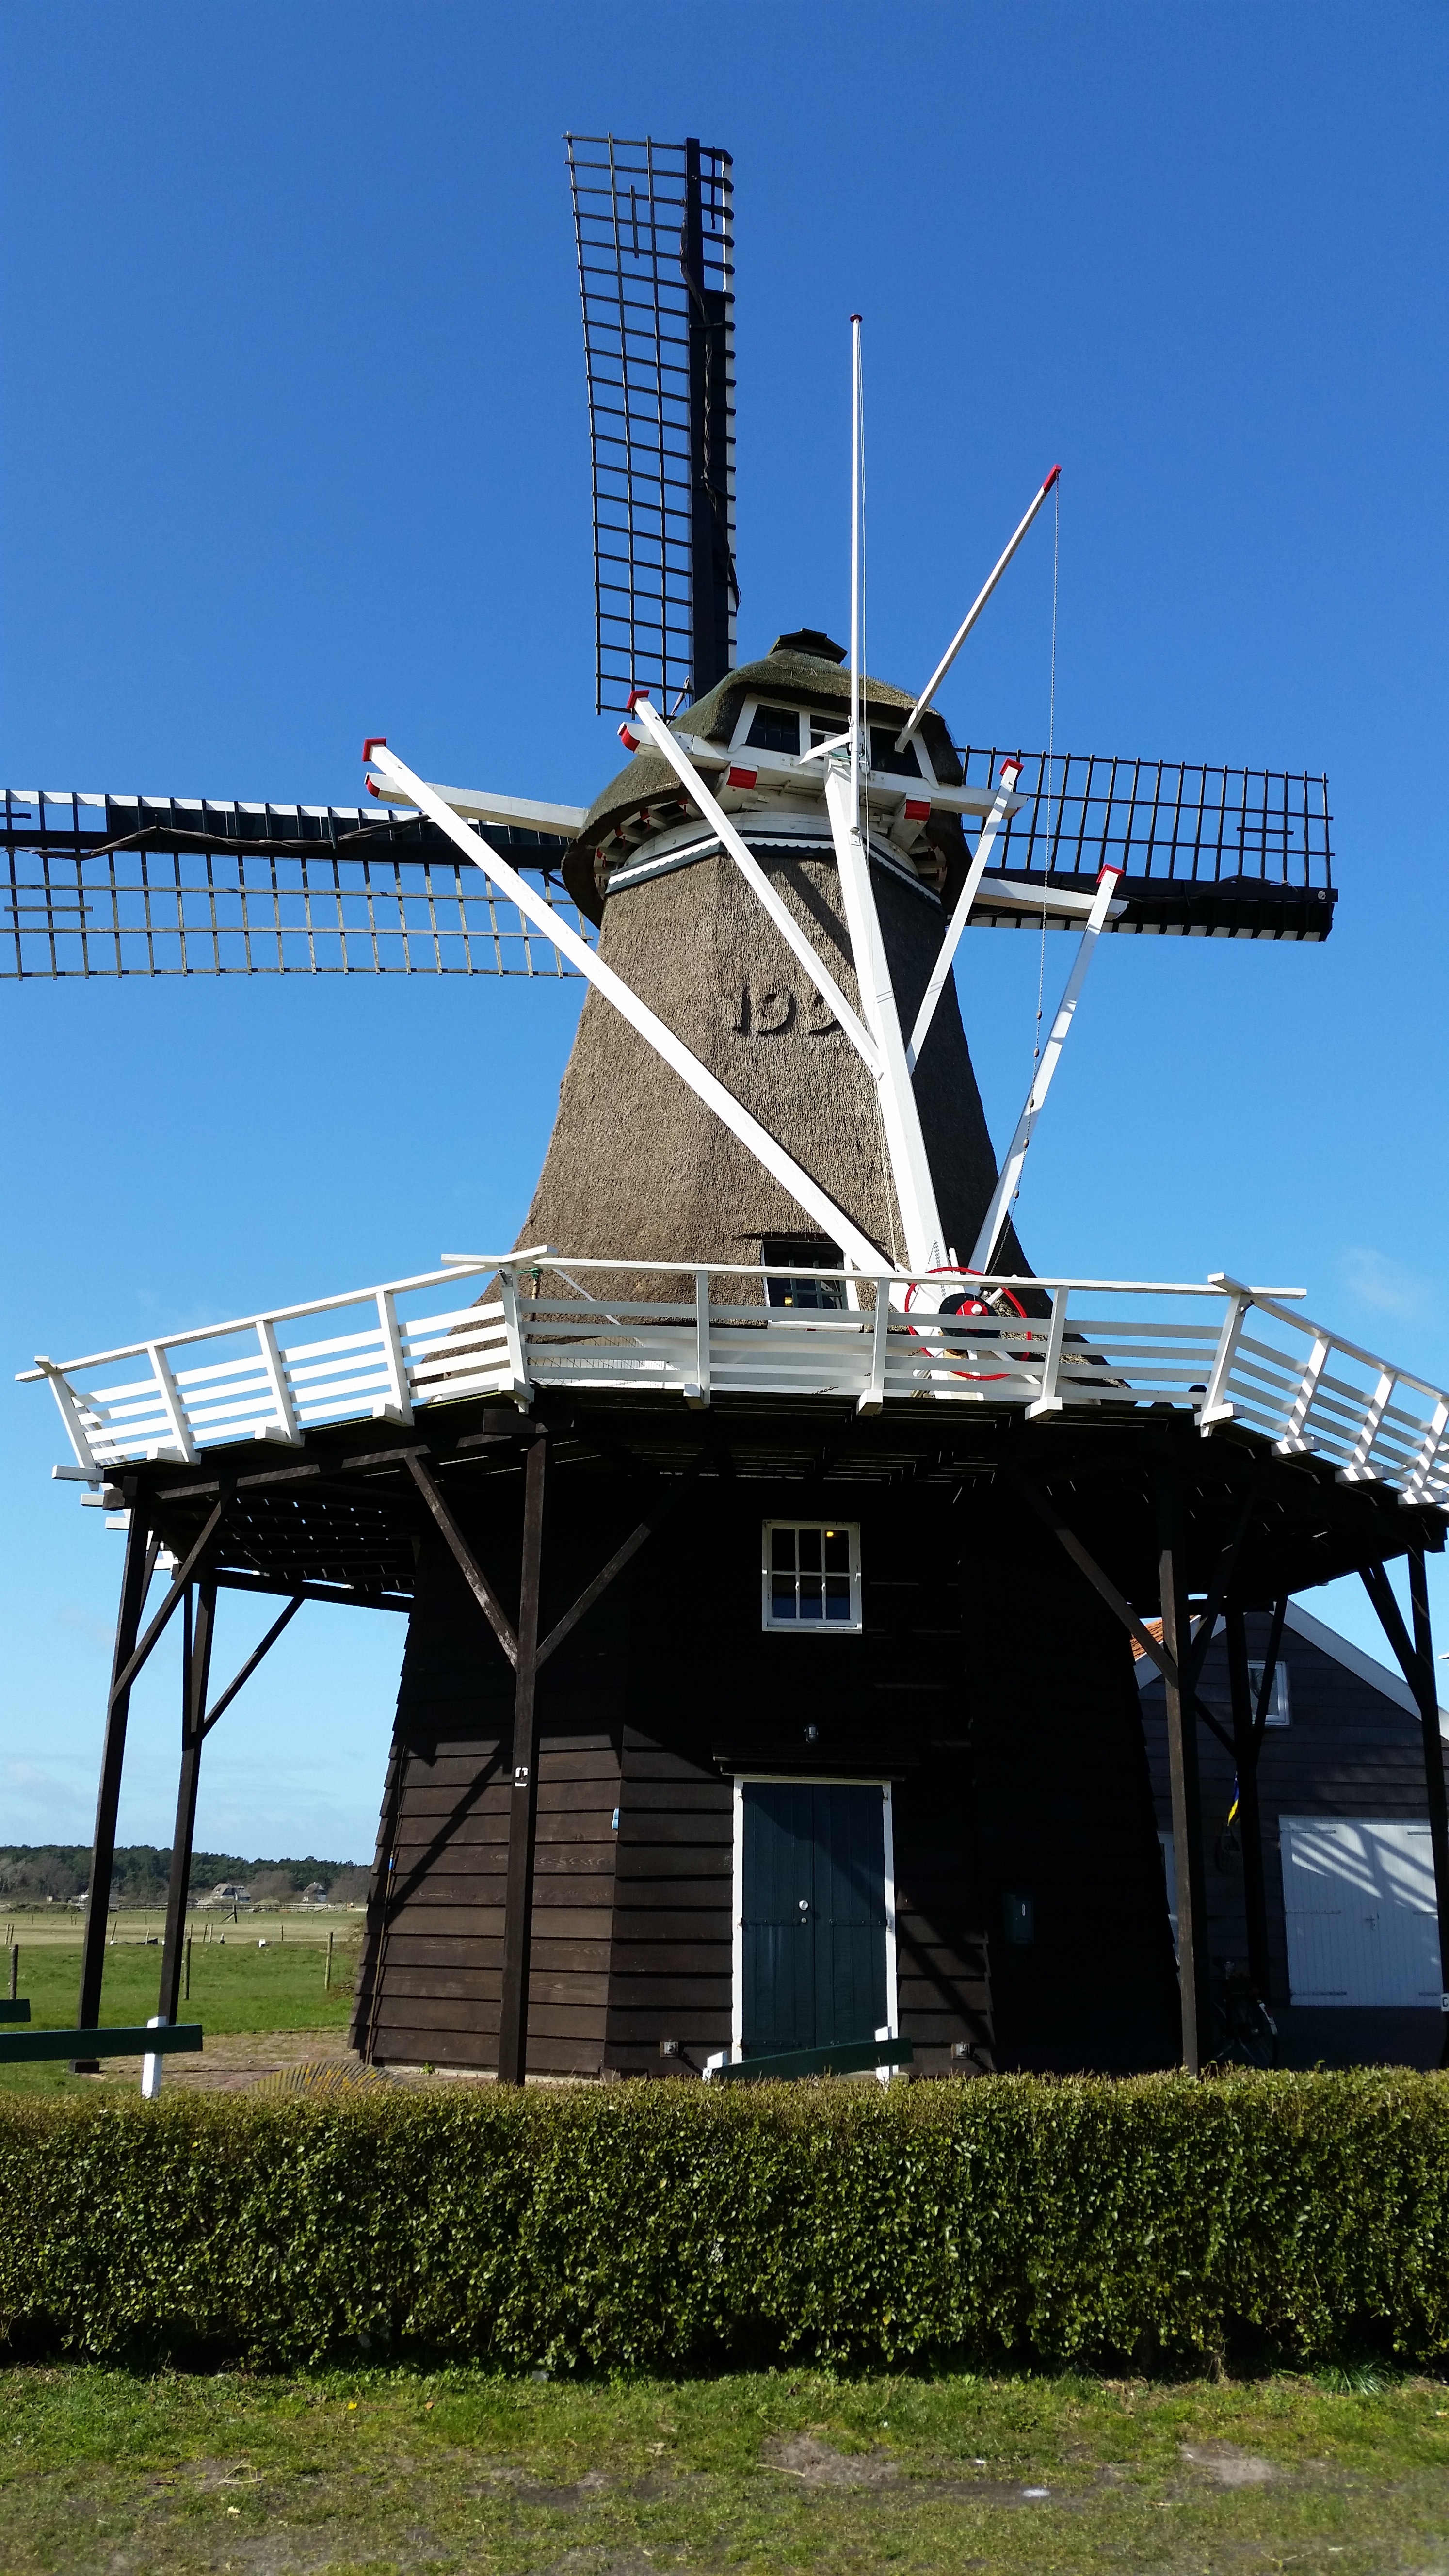
windmill, wind, building, tower, machine, energy, holland, mill, dutch windmill